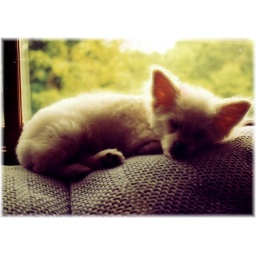
She was just a few months old here. She loved sleeping in the window on the back of the couch.